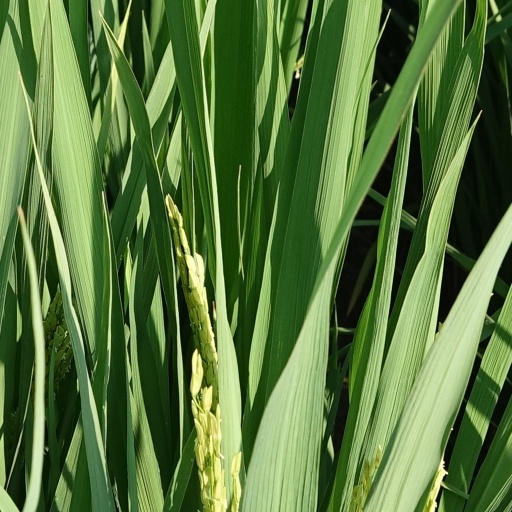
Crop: rice